Archon: The Light and the Dark

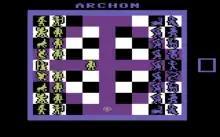
C64 screenshot

The goal of the game is either to occupy five power points located on the board, to eliminate all the opposing pieces, or to eliminate all but one remaining imprisoned piece of the opponent's. Accomplishing any one of these goals results in a win.